Contempo: A Review of Books and Personalities

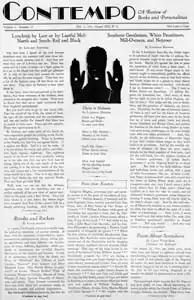
December 1931 cover of "Contempo" featuring Langston Hughes' "Christ in Alabama".

Contempo, A Review of Books and Personalities was a "literary and social commentary" published by Milton A. Abernethy and Anthony Buttitta at Chapel Hill, North Carolina from 1931 to 1934. Though less well-known than some of its contemporaries, "Contempo" fits into the tradition of the "Little Magazine," a group of elite literary magazines pervasive in the first decades of the twentieth century.